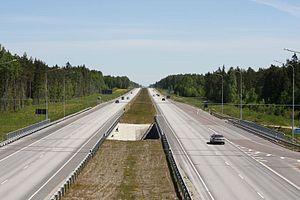
La route nationale 1 est une route nationale estonienne reliant Tallinn à Narva. Elle mesure 212,3 km. Elle fait partie de la route européenne 20.
La route européenne 20 est une route reliant Shannon à Saint-Pétersbourg en passant par Dublin, Copenhague, Stockholm et Tallinn. La route n'est pas continue, à trois points, une traversée maritime est nécessaire.